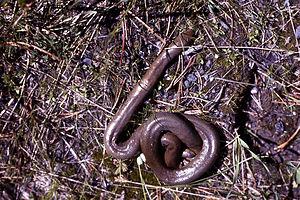
Charina est un genre de serpents de la famille des Boidae.